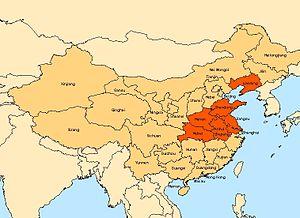
Le syndrome de fièvre sévère avec thrombocytopénie est une maladie émergente détectée au début du XXIᵉ siècle en Chine.